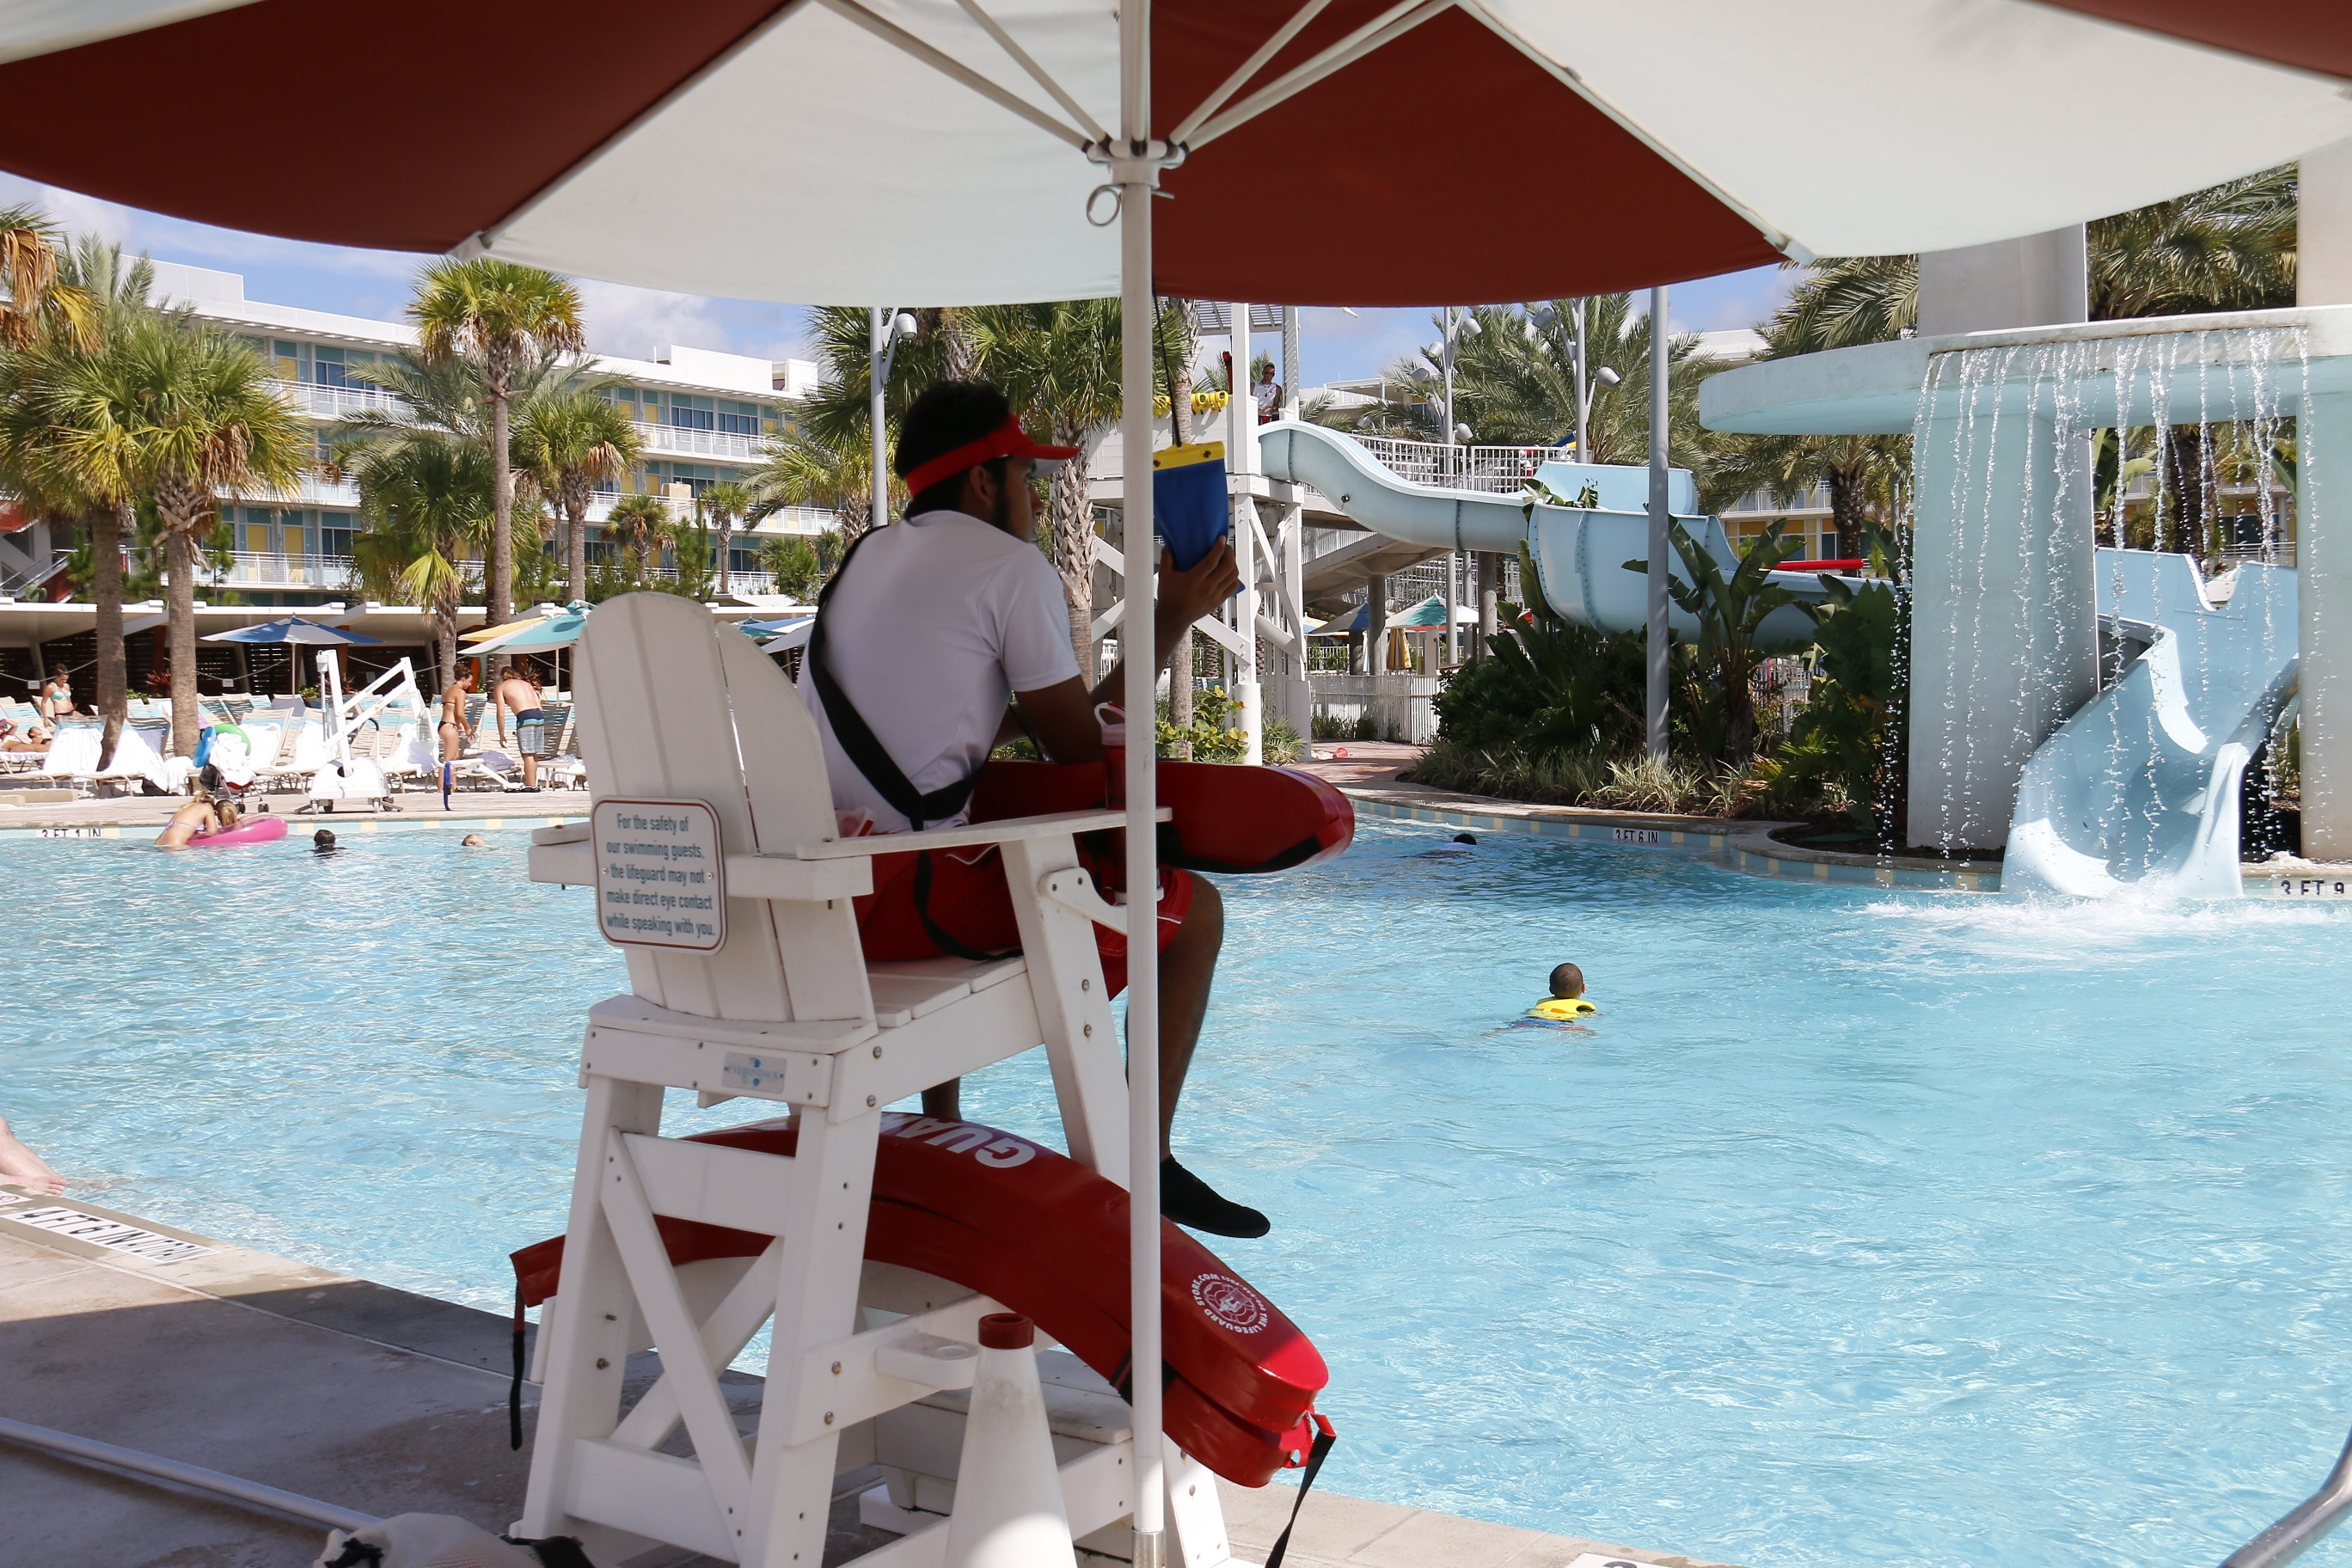
work, summer, vacation, pool, amusement park, swimming pool, park, tourism, leisure, security, resort, holidays, water park, job, safe, people working